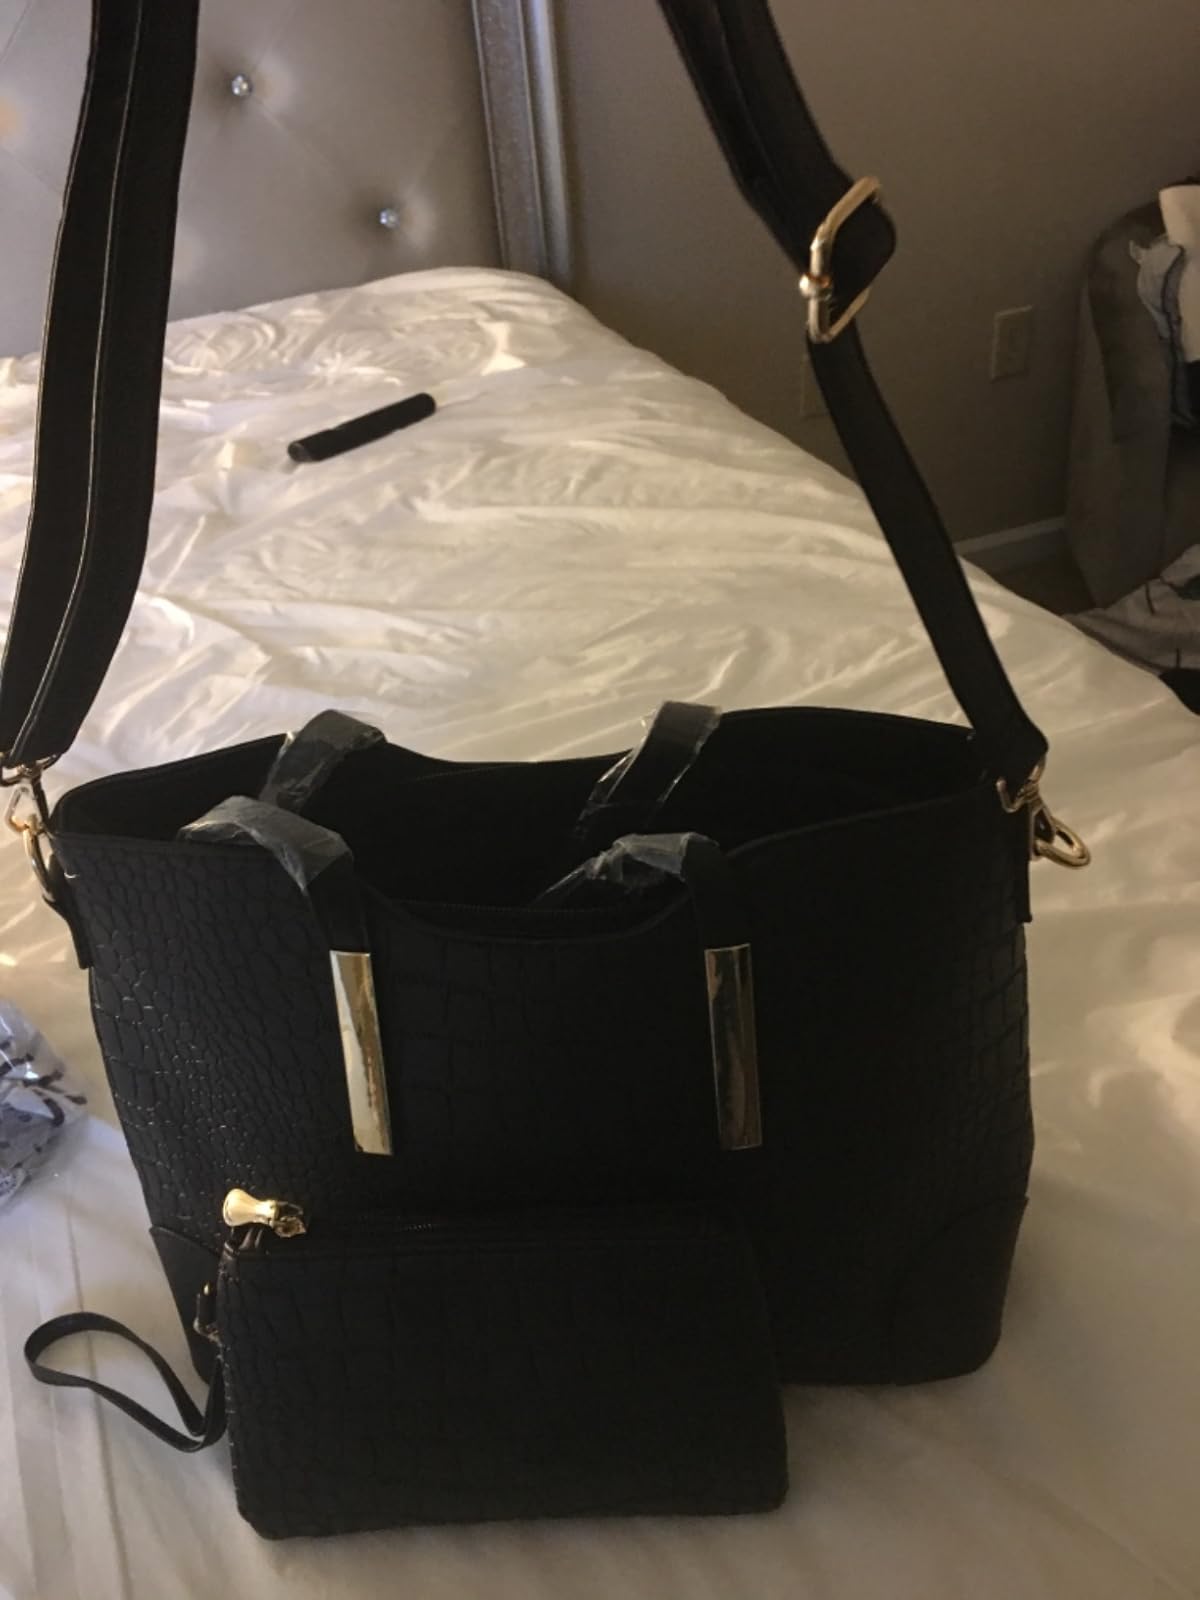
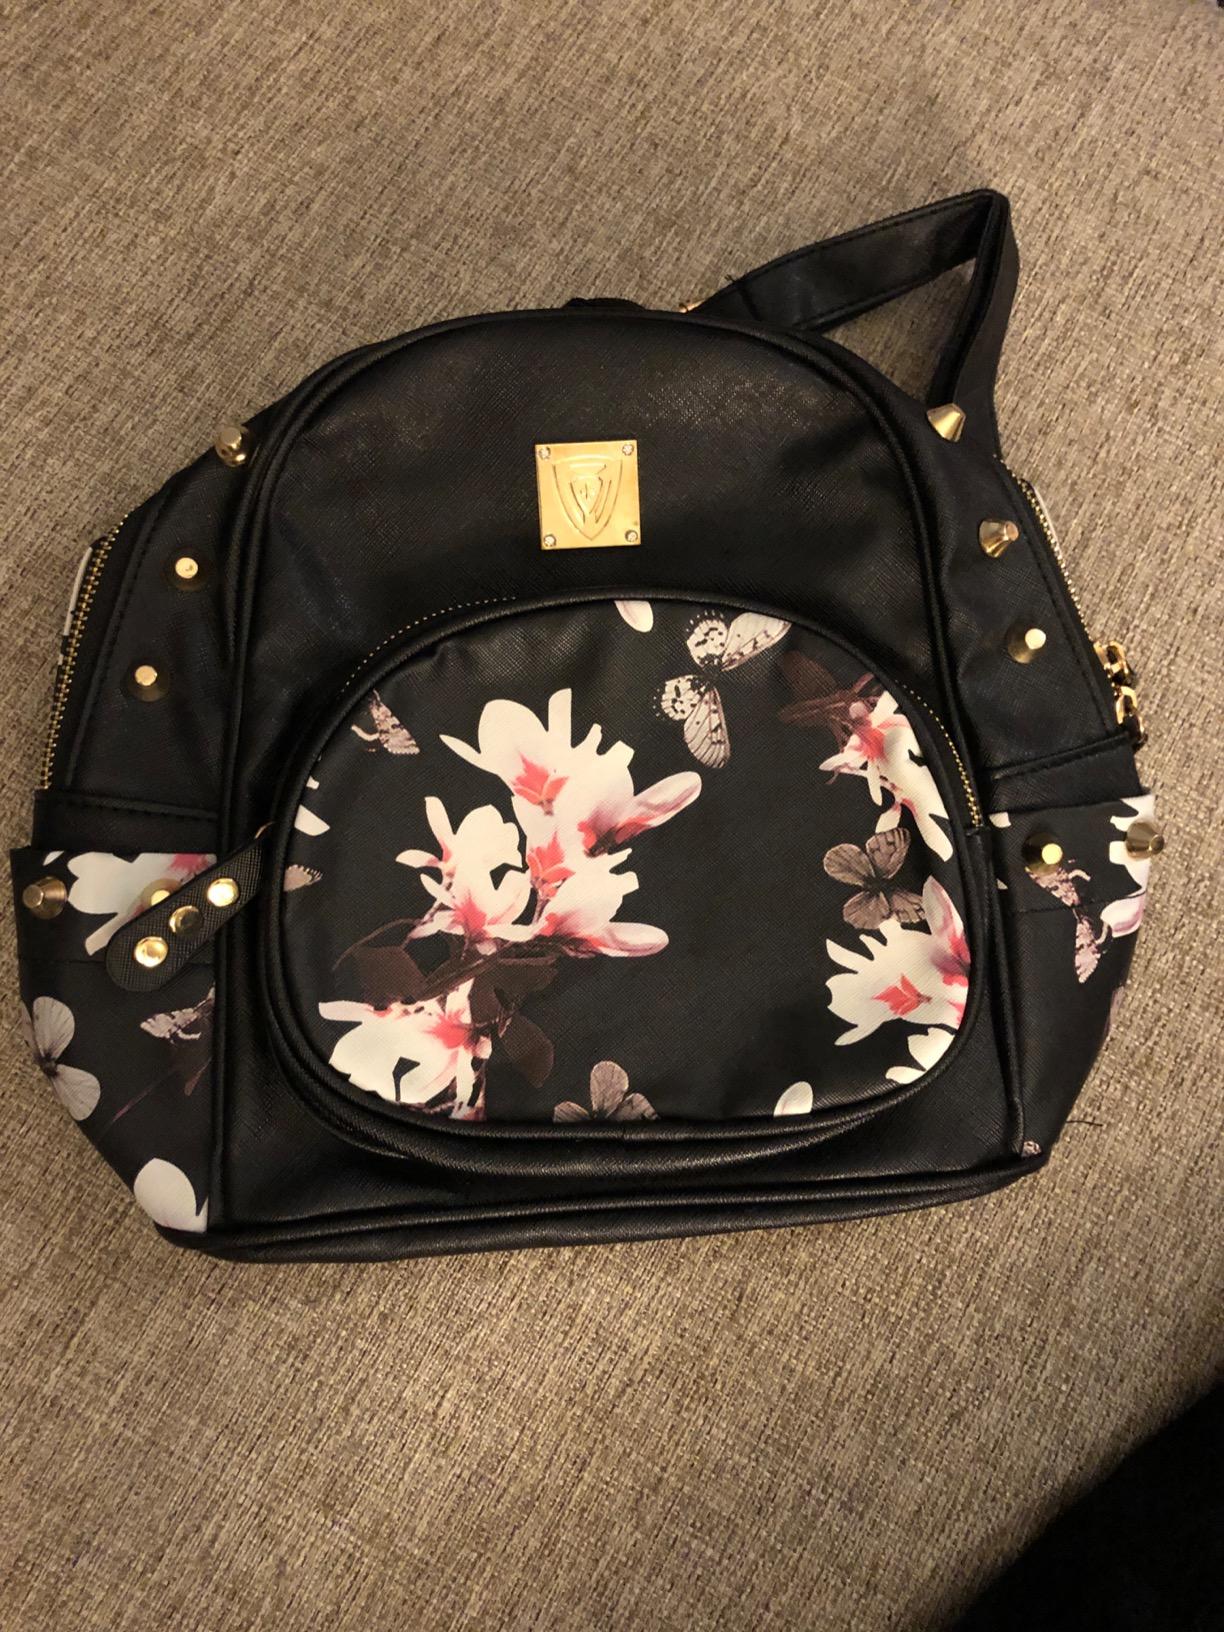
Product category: accessories_handbag
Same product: no